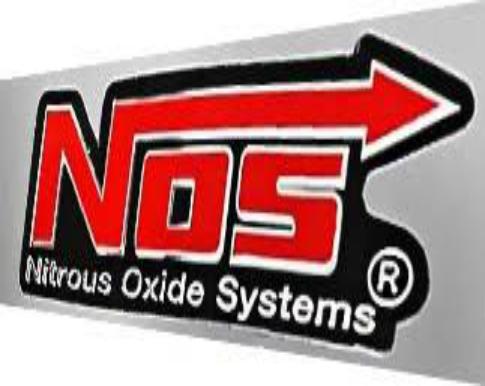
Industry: Others